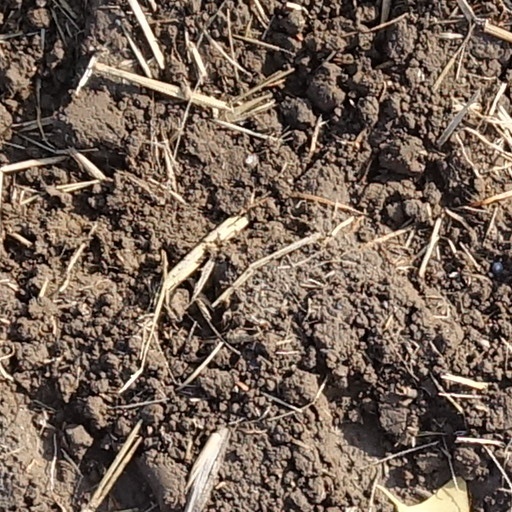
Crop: wheat